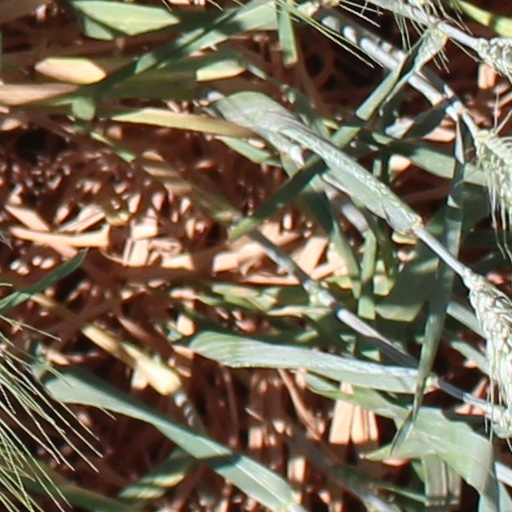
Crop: wheat